Karl Philipp von Wrede

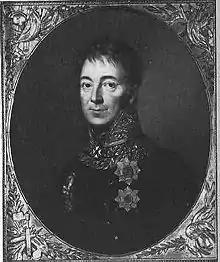
Karl Philipp von Wrede

In the War of the Fifth Coalition, he led the 2nd Bavarian Division in the VII Corps. He played an important part in the Battle of Abensberg on 20 April 1809. In the morning, he probed Joseph Radetzky's Austrian defense at Siegenburg. Unable to make headway, he marched his division north to Biburg and crossed the Abens River. From Biburg, he moved on Kirchdorf and attacked Frederick Bianchi's reinforced brigade. When the Austrians retreated, Wrede aggressively pursued them to Pfeffenhausen late that evening. He led the advance from Pfeffenhausen and was involved in the Battle of Landshut on 21 April, capturing 11 cannon. On 24 April, his division was defeated at the Battle of Neumarkt-Sankt Veit when Johann von Hiller counterattacked in superior force. After occupying Salzburg on 29 April, Wrede moved southwest against the Tyrolean Rebellion. He pushed back Tyrolean irregulars at Lofer on 11 May and defeated Franz Fenner's mixed regulars and Tyroleans at Waidring the next day. On 13 May, he played a major part in crushing the division of Johann Gabriel Chasteler de Courcelles in the Battle of Wörgl.